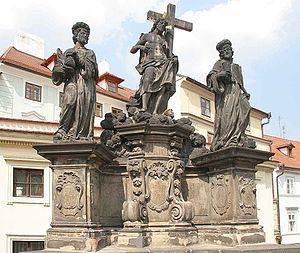
Le pont Charles est un pont qui relie la Vieille-Ville de Prague au quartier de Malá Strana, au pied du château de Prague. Construit au XIVᵉ siècle, il sera le seul pont sur la Vltava jusqu'en 1741.